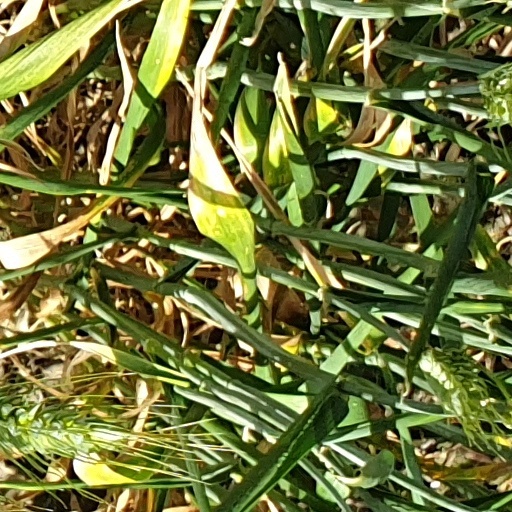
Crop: wheat